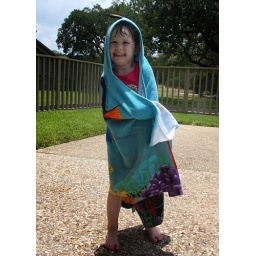
Alaina stops to pose in her Nemo towel after an afternoon of swimming at Aunt Norma's house.